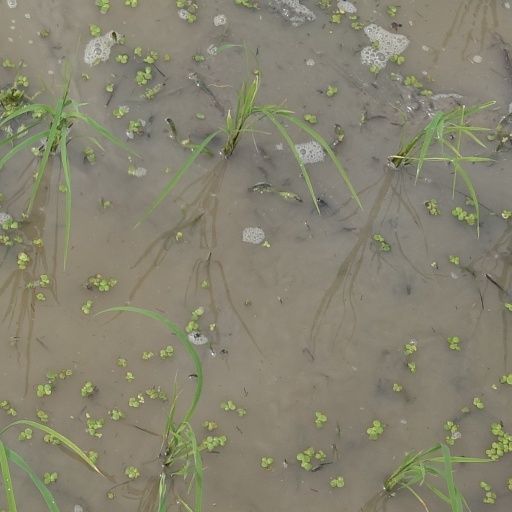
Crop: rice